Climate of Venezuela

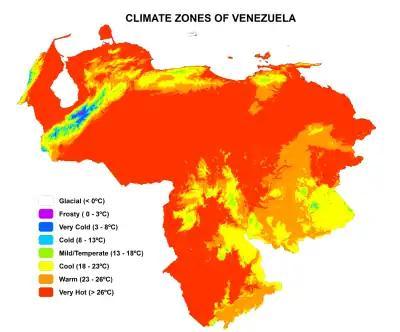
Venezuelan climatic types, according to their thermal floors.

This climate is characterized by very hot temperatures above , with precipitations that ranges from dry (less than 300 mm) to pluvial (more than 3300 mm) conditions. This climate can be found in areas below 300 m in sedimentary basins and lowlands such as the Llanos, Orinoco Delta, Maracaibo Basin, Orinoco Basin, and coastal plains and islands; it comprises almost all the country. This climate zone is present in cities like Maracaibo, Punto Fijo, Ciudad Guayana, Porlamar, Puerto La Cruz, Barinas, Tucupita, Cumaná, Maturin, Anaco, Ciudad Bolívar, Cabimas, El Vigía and others.